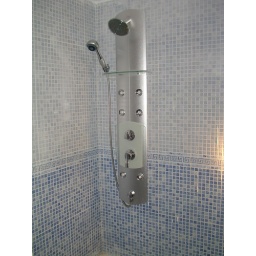
&lt;b&gt;Detail of a column wall shower with water jets in a bathroom&lt;/b&gt;